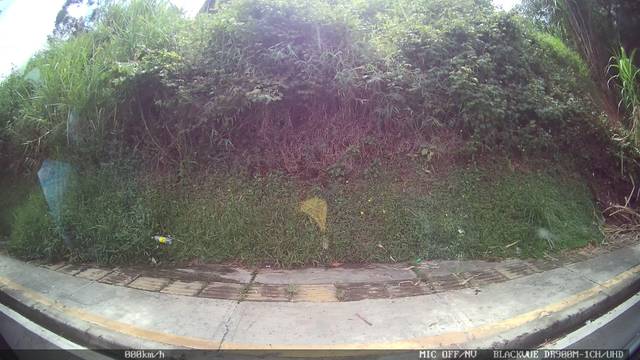
Region: Colombia
Coordinates: 6.203, -75.598